Debre Bizen

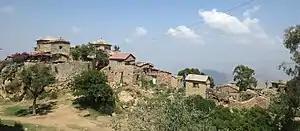

Debre Bizen is an Eritrean Orthodox Tewahedo Church monastery. Located at the top of Debre Bizen the mountain (2460 meters) near the town of Nefasit in Eritrea. Its library contains many important Ge'ez manuscripts.